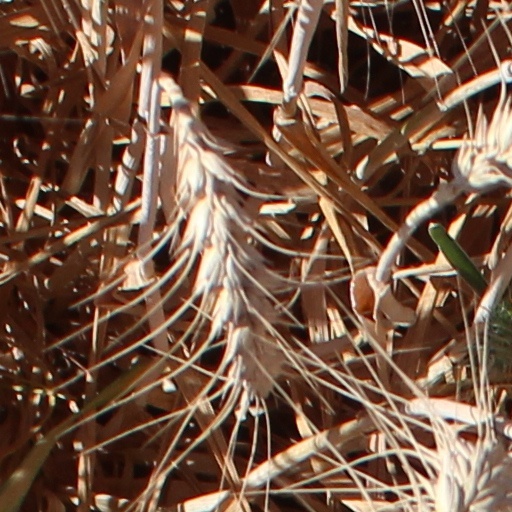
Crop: wheat